22 June 1897

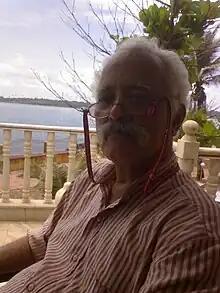
Film's director and producer Nachiket Patwardhan

The film was the directorial debut of Jayoo and Nachiket Patwardhan, commissioned by the National Film Development Corporation of India (NFDC) on a shoestring Rupees 350,000 budget. Jayoo Patwardhan scouted for locations in Wai and Pune for the period look, poring over scores of photographs obtained by her grandfather, and spending months researching the details. Most of the performers in the film belonged to Theater Academy, Pune. This film marked the debut of Balkrishna Chapekar, a then student of the College of Engineering, Pune. The film was shot entirely on locations in Pune, Wai and Mumbai in March and April 1979. Vijay Tendulkar its dialogue writer considered that "the film is significant because it shows the way history needs to be treated in cinema – in a deglam manner where martyrs are also shown as human beings".